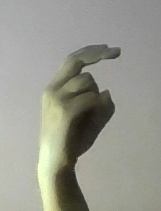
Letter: zay